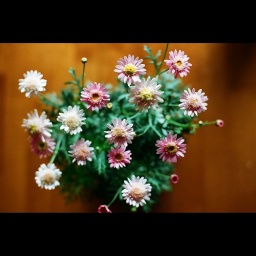
table flower bought by my wife. Nikon F3 + 50mm f/1.4